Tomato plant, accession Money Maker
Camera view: bottom (45 deg); turntable rotation: 210 degrees
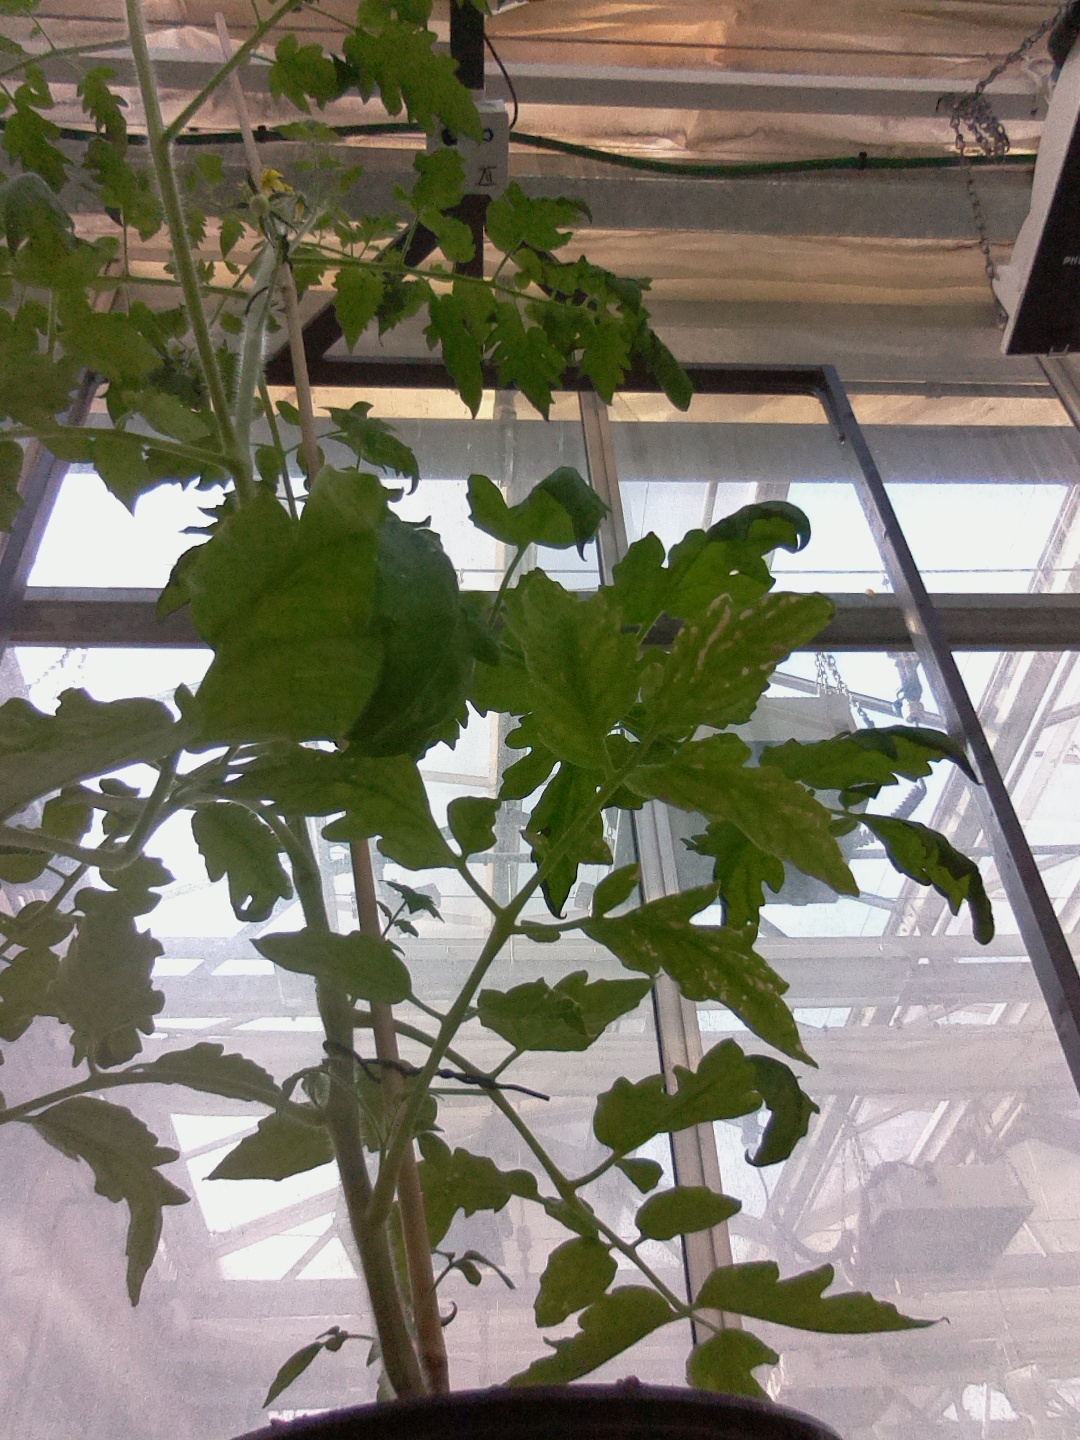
BBCH growth stage 70: Fruits at the main stem or branches visibles